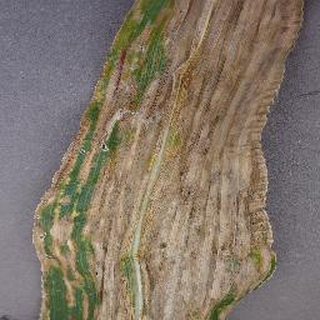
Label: corn_northern_leaf_blight